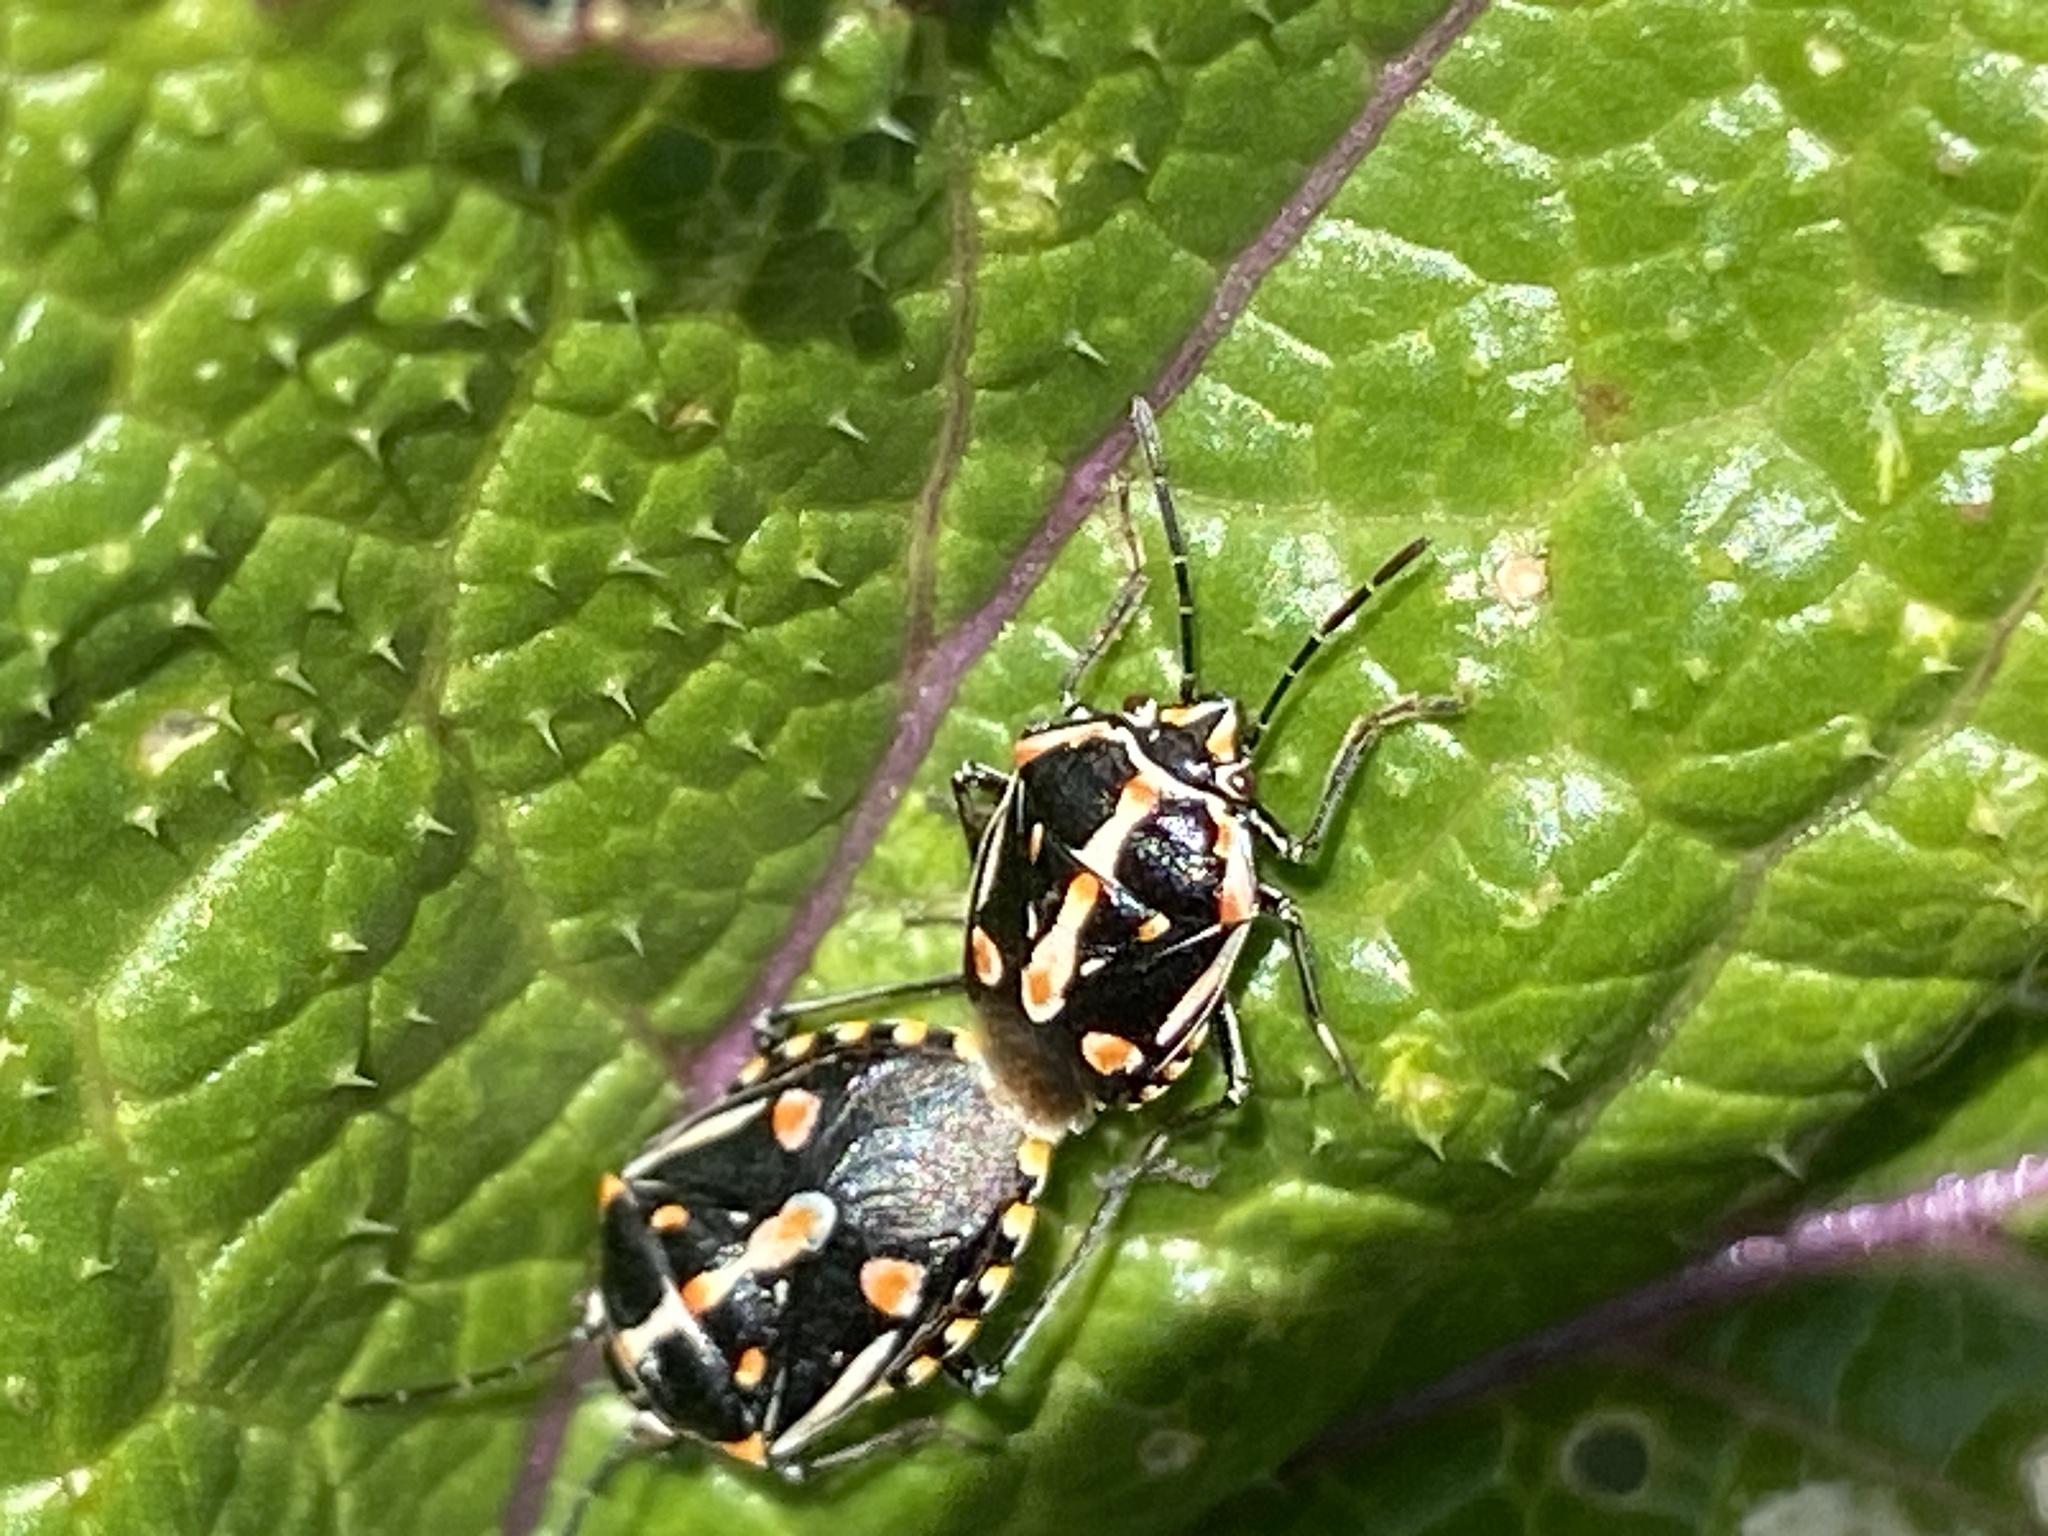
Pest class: stink_bug